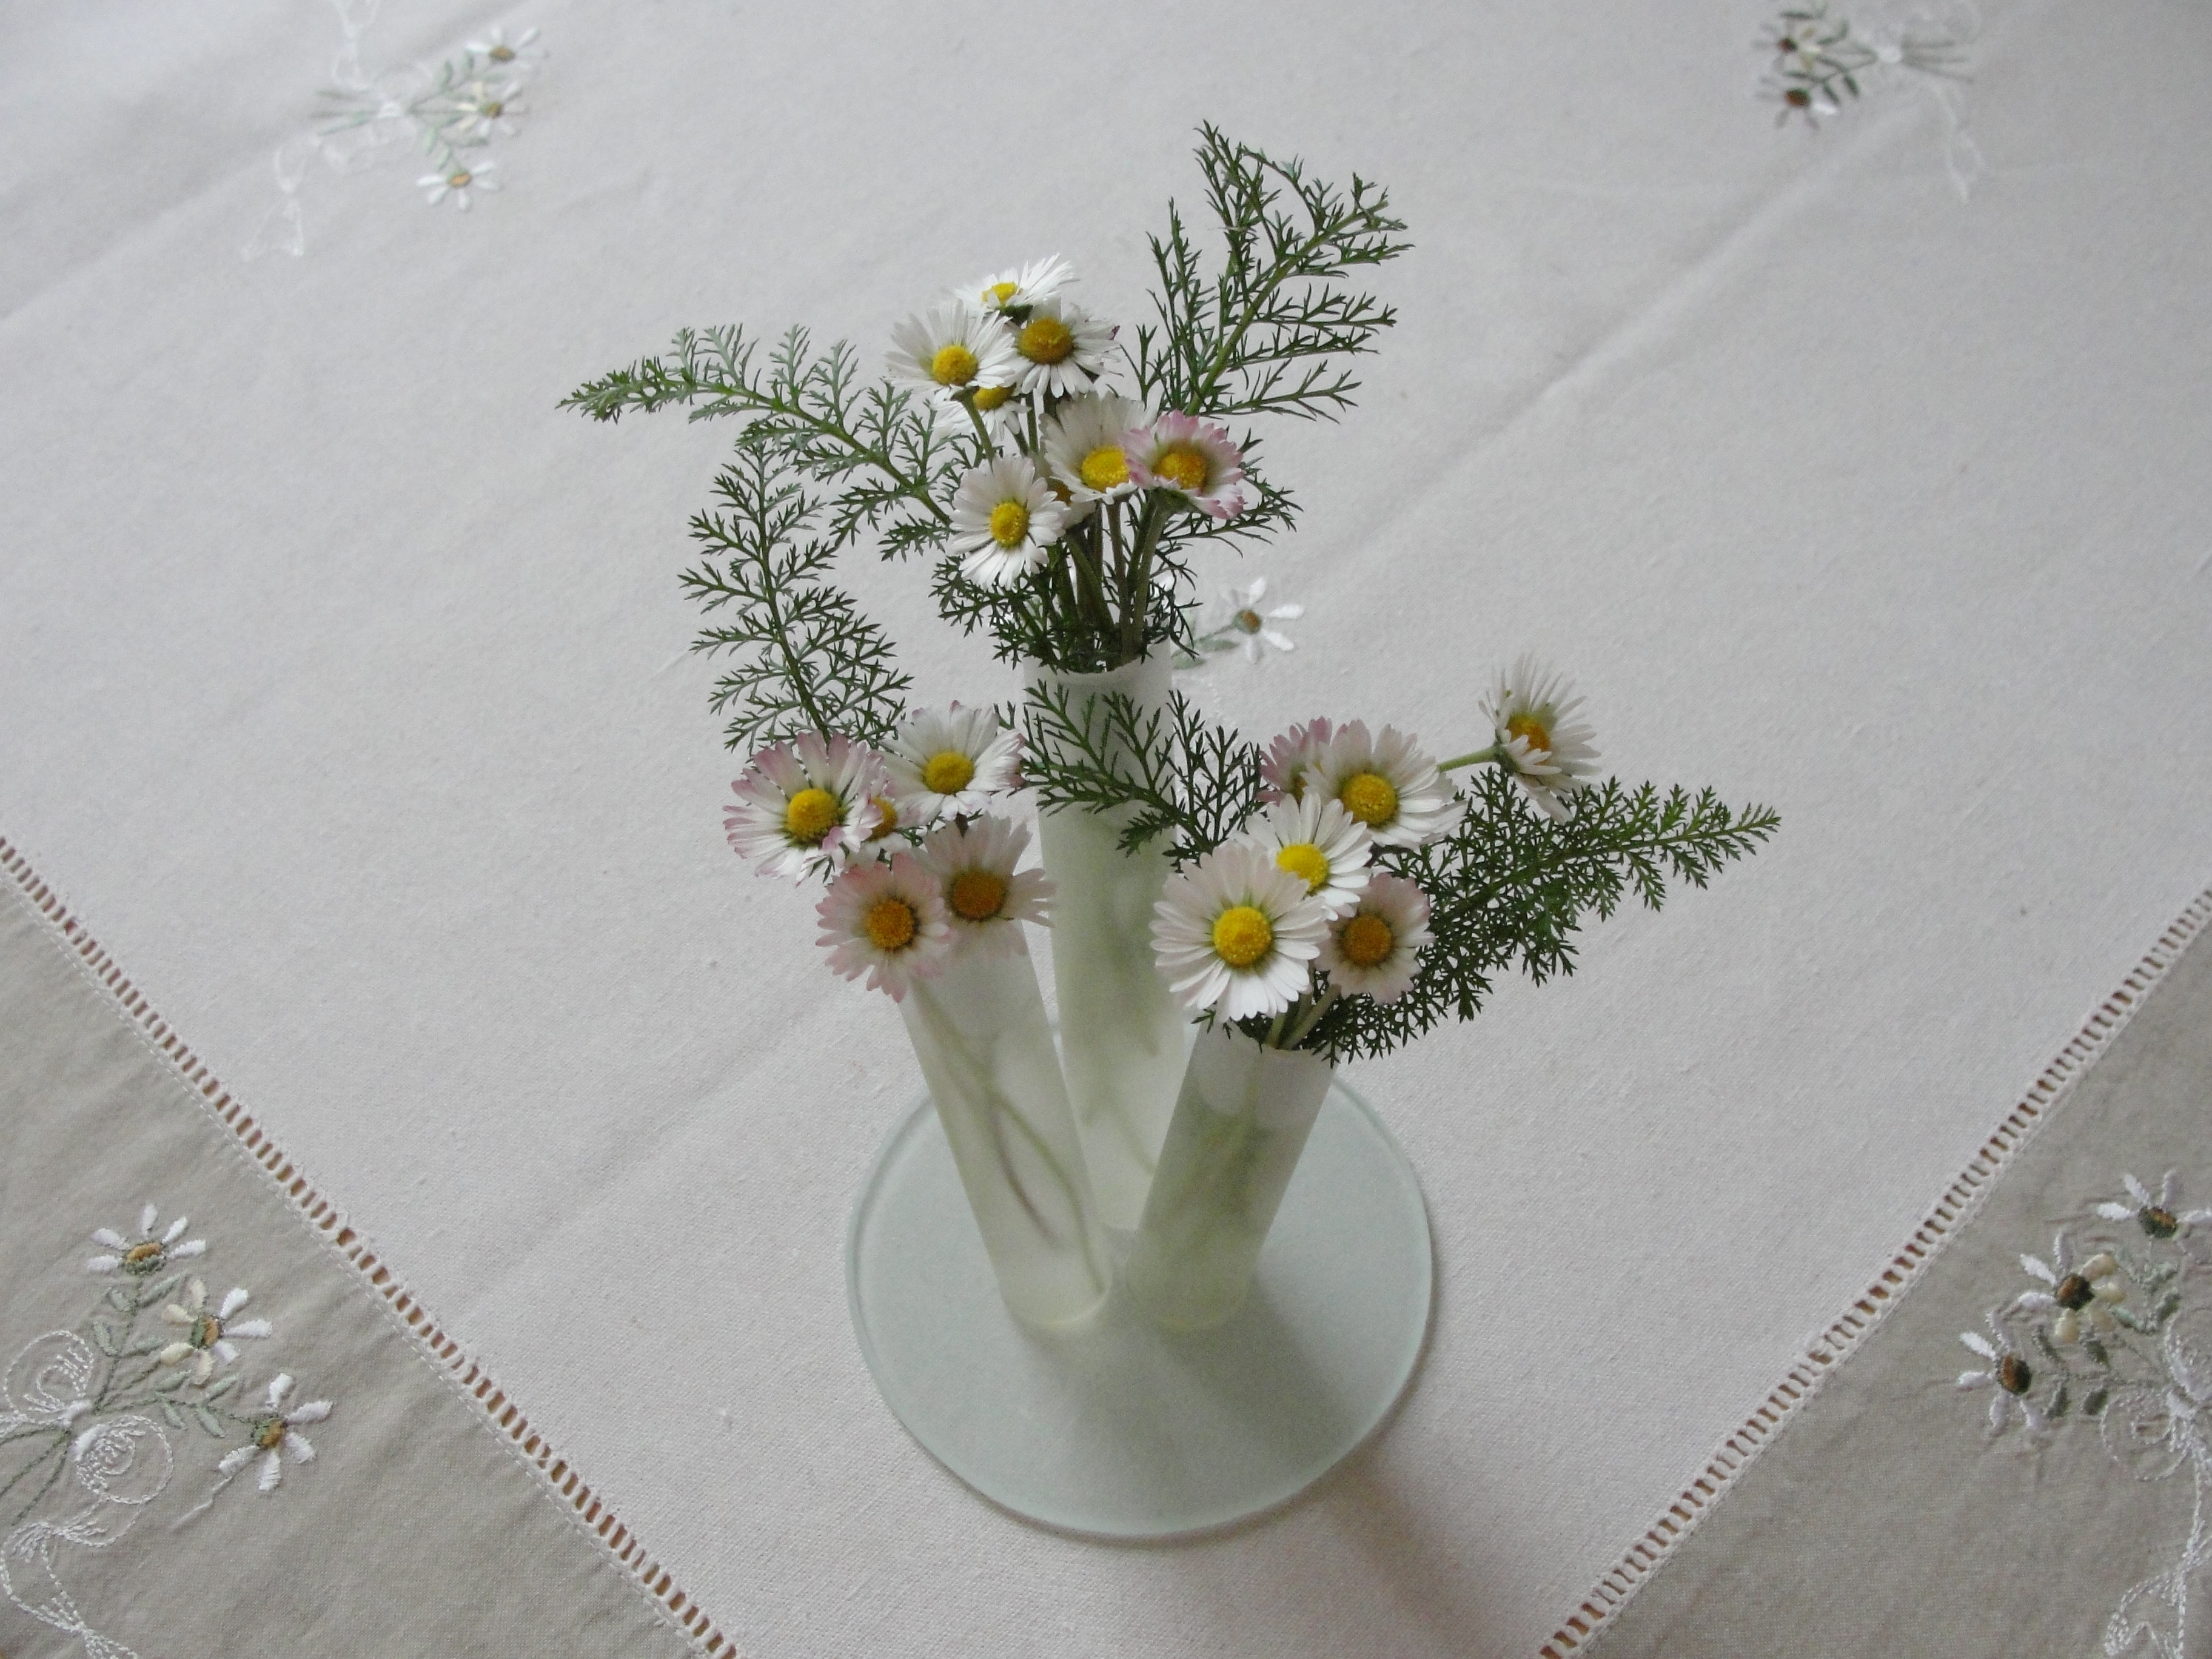
nature, flower, floristry, vase, cut flowers, flower arranging, flower bouquet, flora, flowerpot, centrepiece, floral design, artificial flower, wildflower, plant